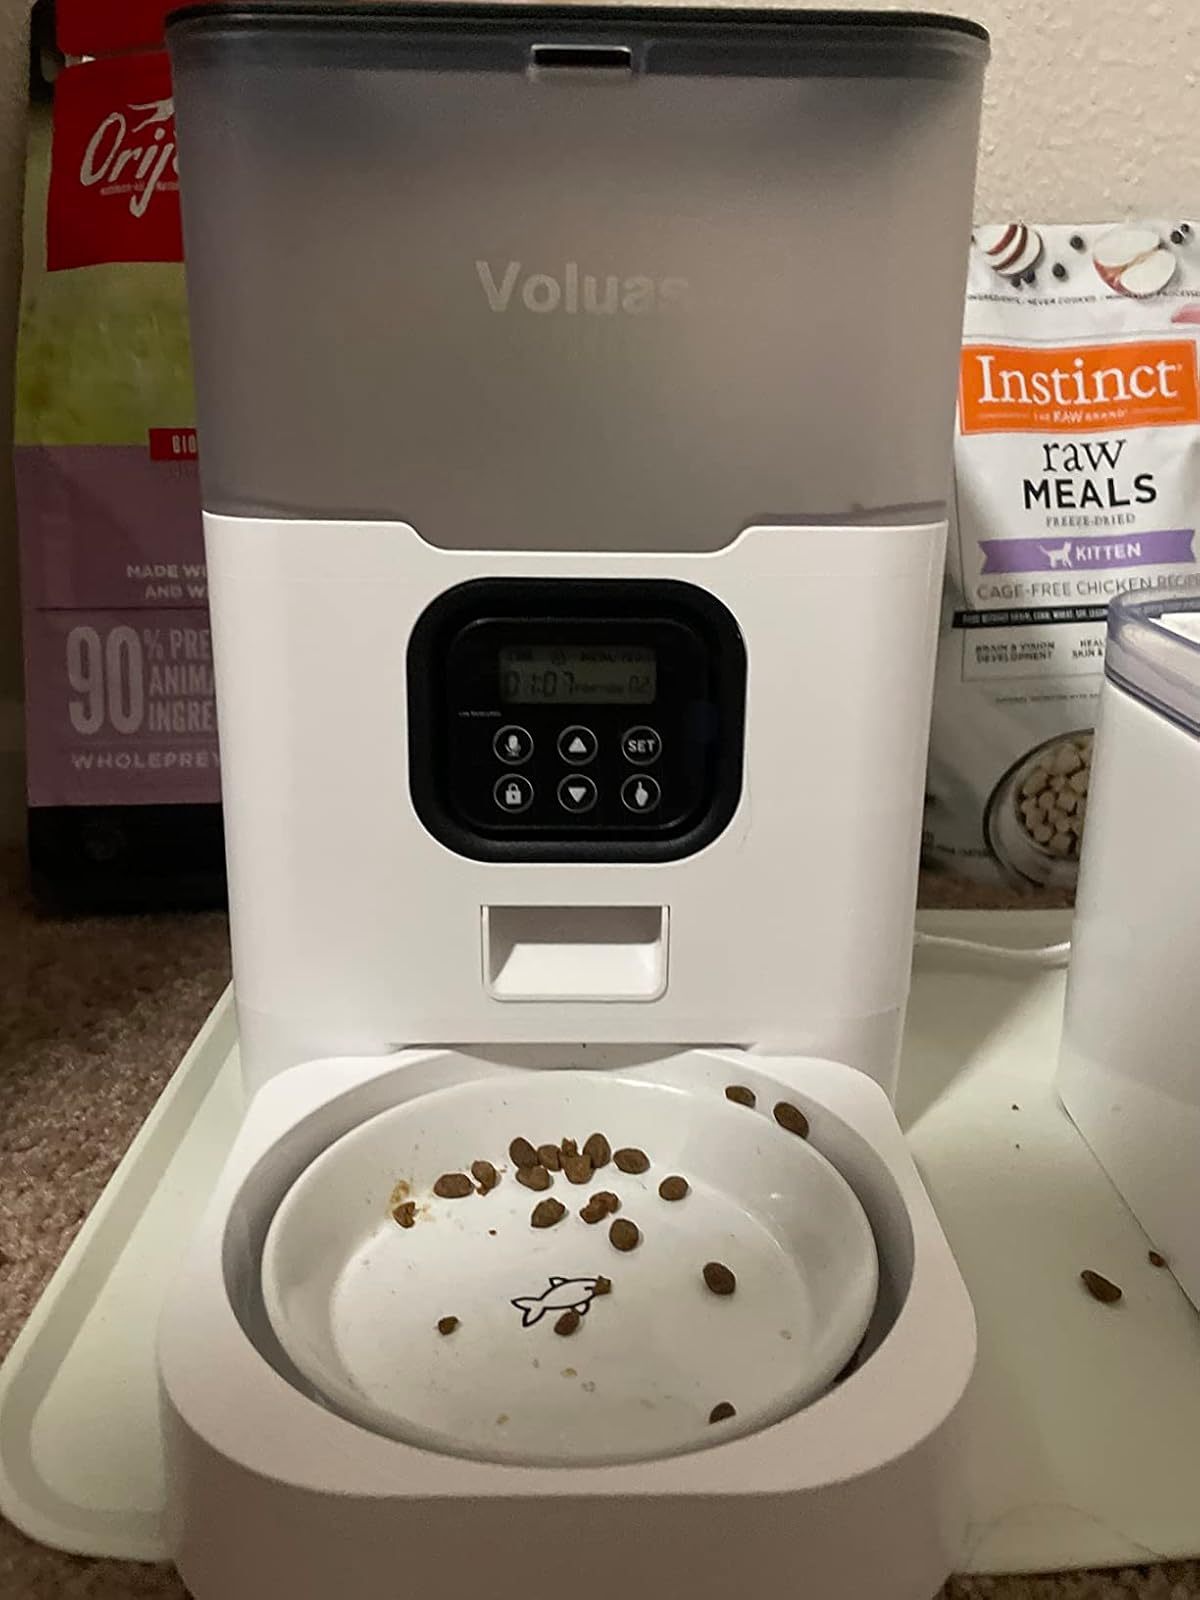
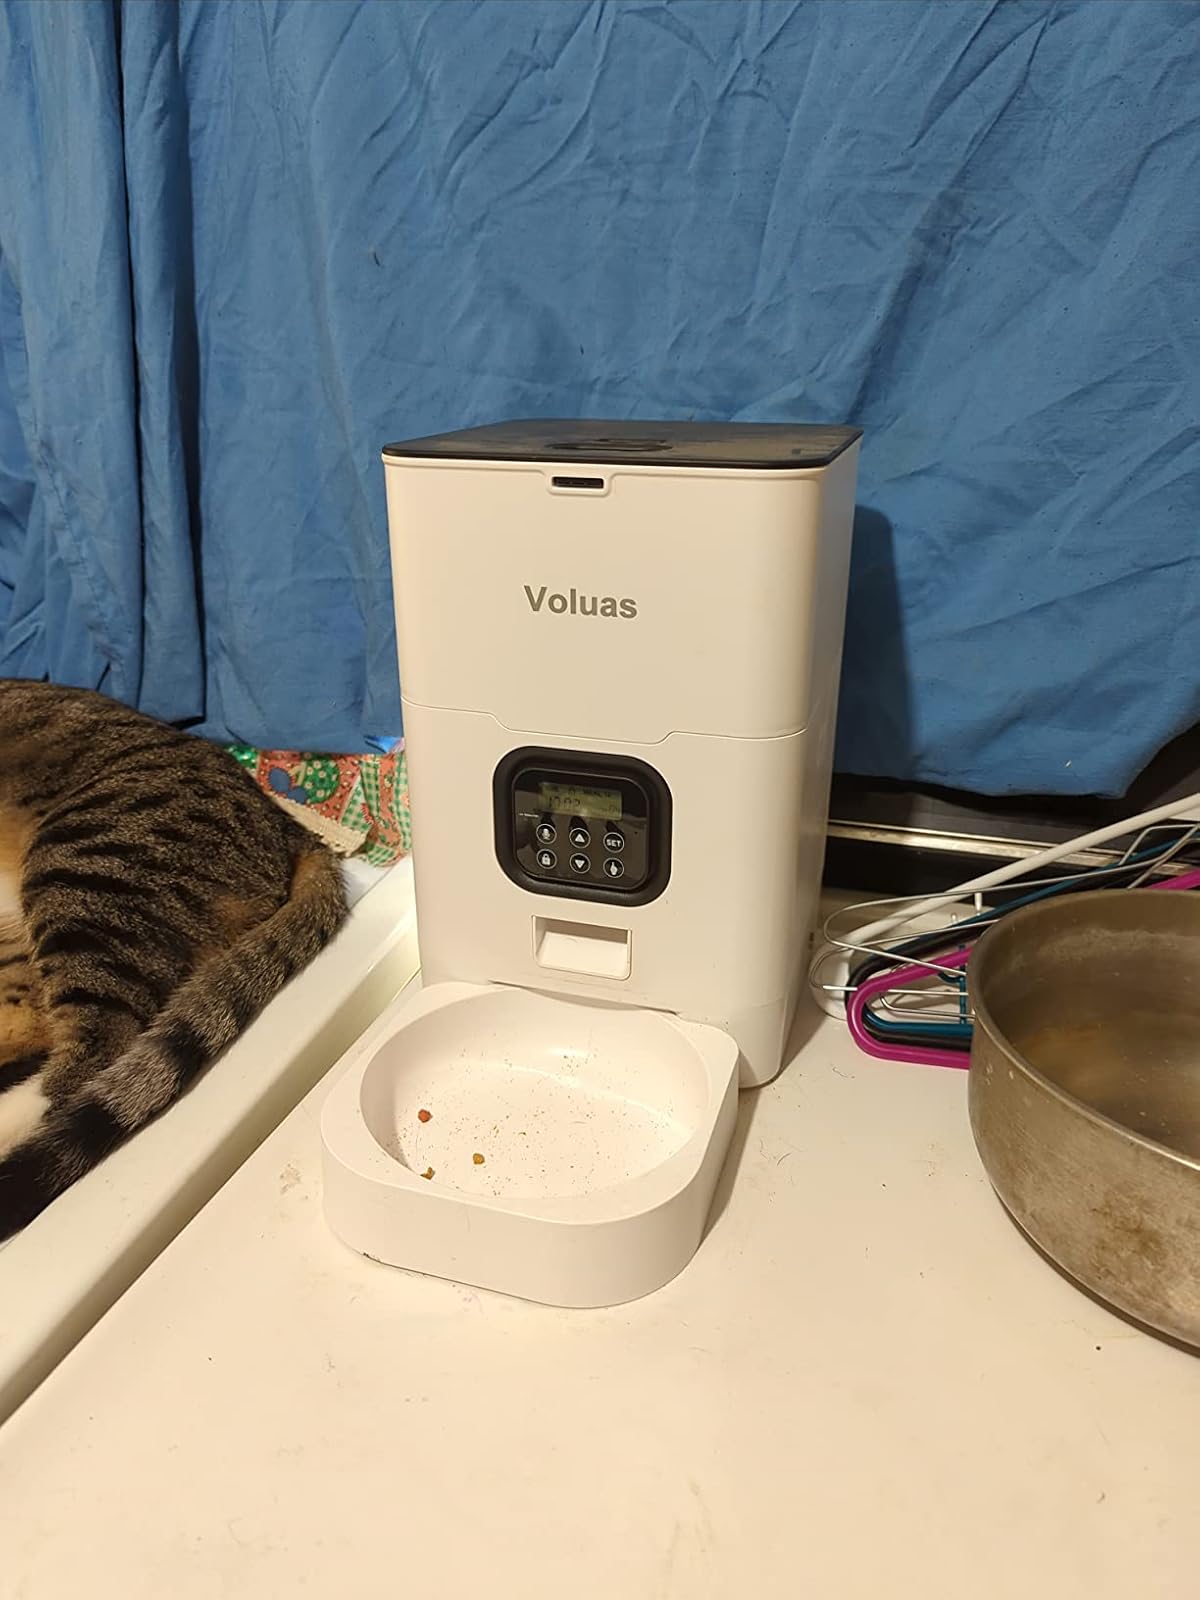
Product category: items_feeder
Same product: no